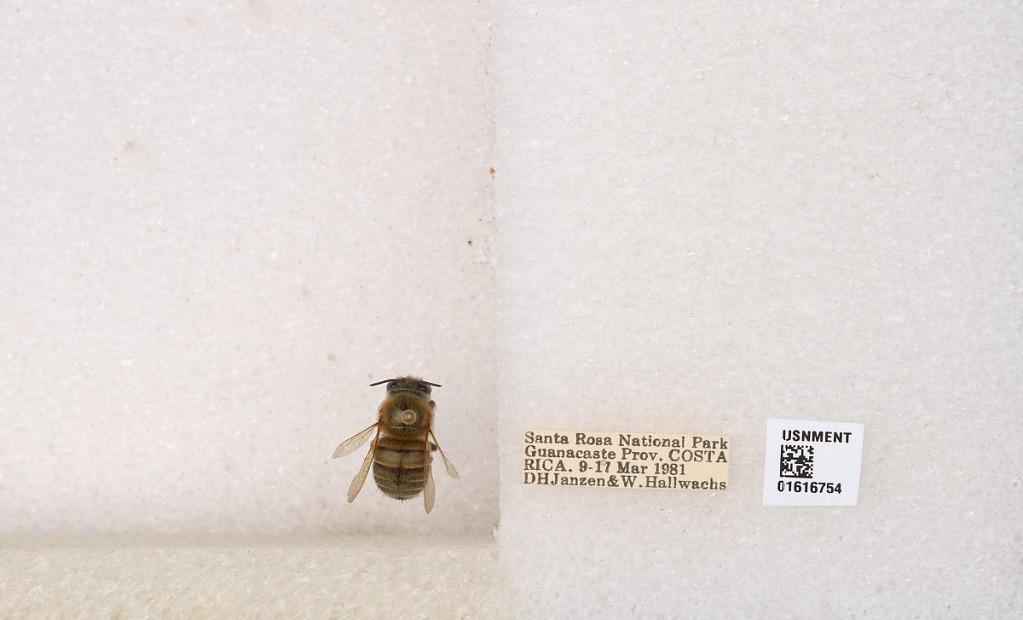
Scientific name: Xylocopa
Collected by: D. Janzen & W. Hallwachs
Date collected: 1981-3-9
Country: Costa Rica
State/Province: Guanacaste
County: La Cruz
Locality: Santa Rosa National Park